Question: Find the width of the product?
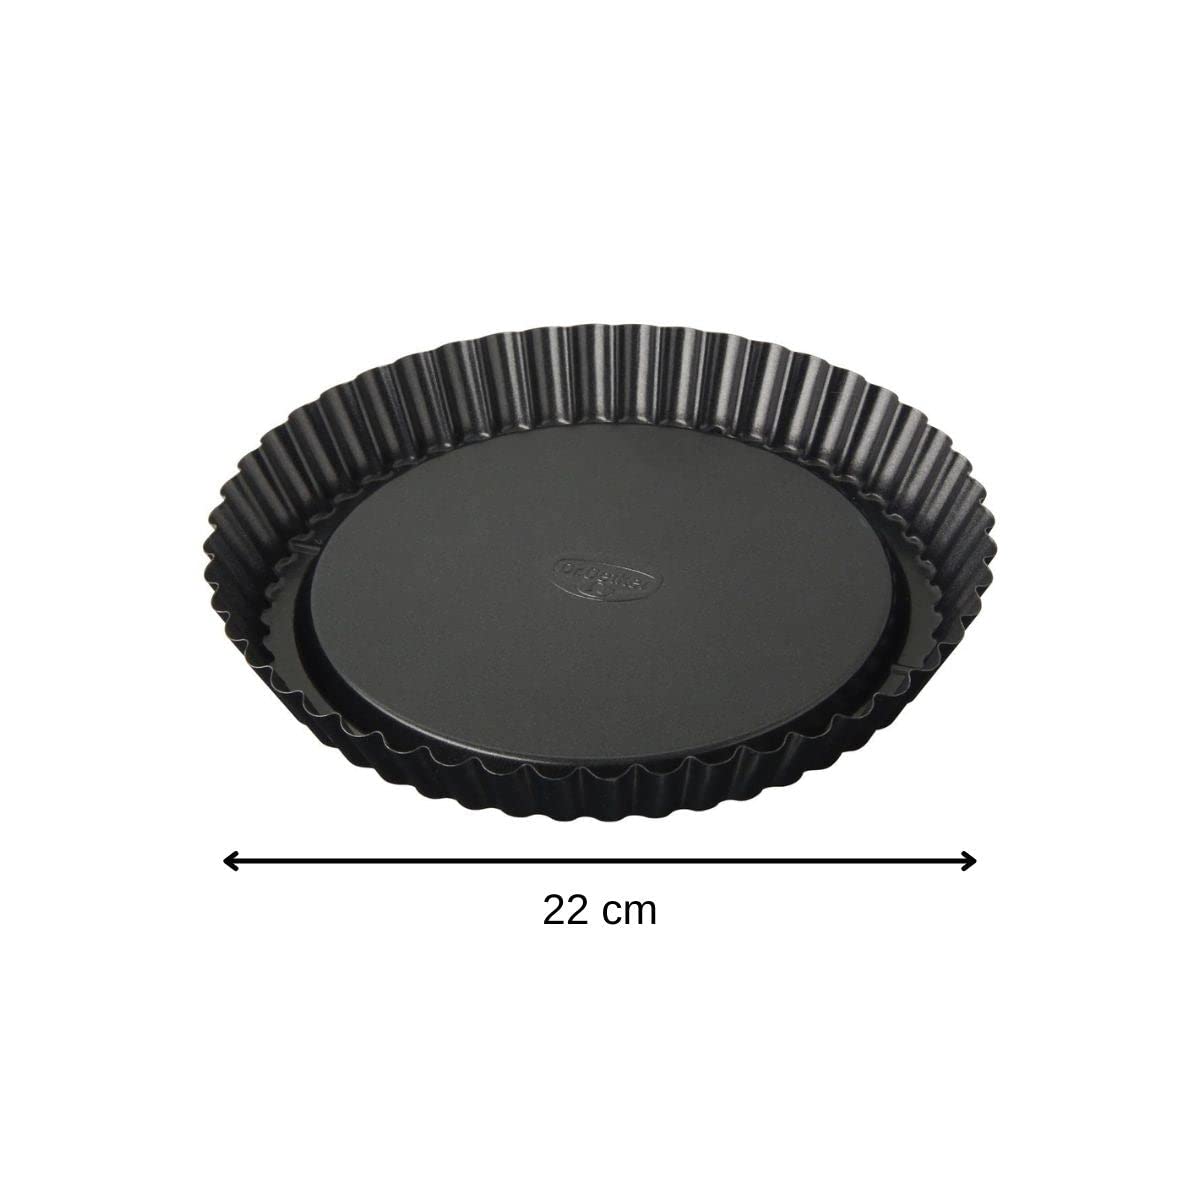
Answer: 22.0 centimetre